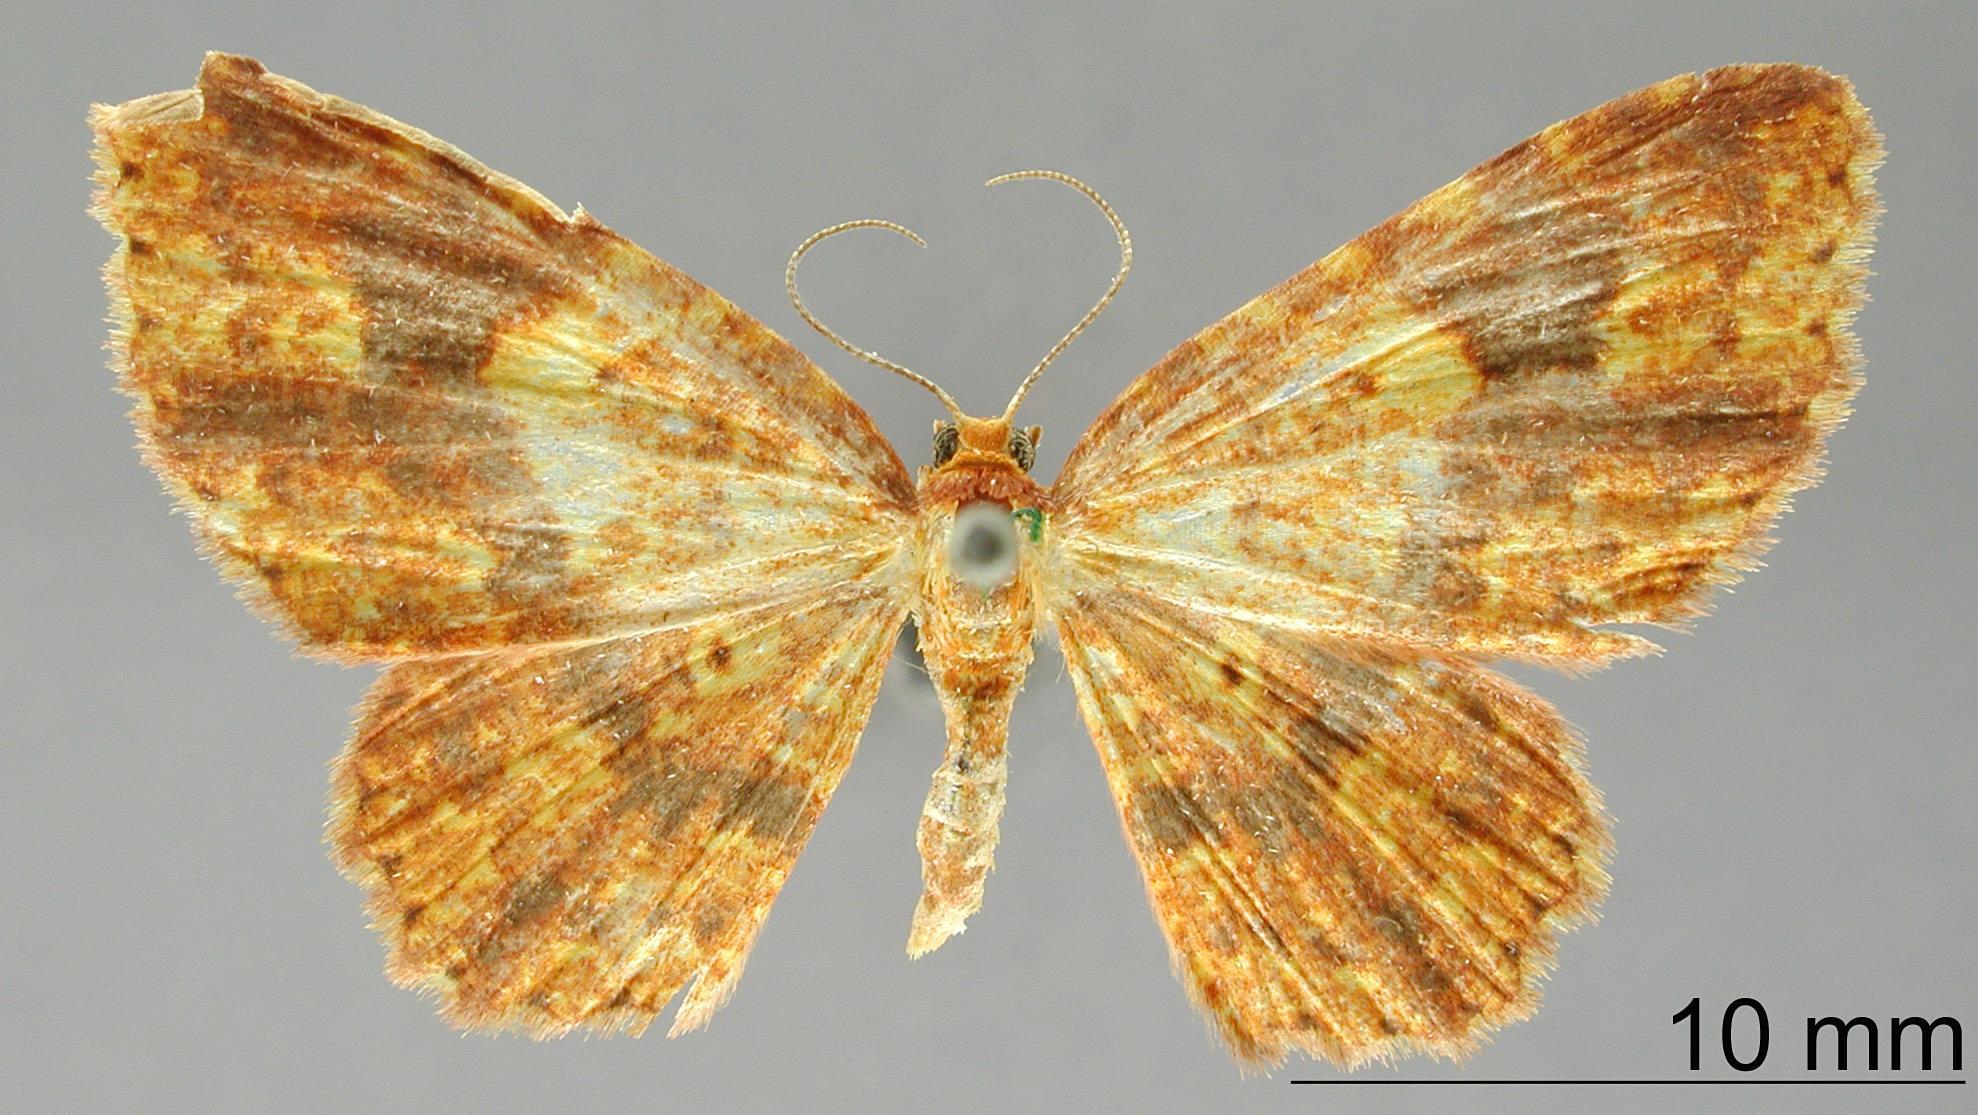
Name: Cambogia lavinia
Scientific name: Cambogia lavinia Schaus, 1912
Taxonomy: Animalia, Arthropoda, Insecta, Lepidoptera, Geometridae, Larentiinae
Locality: Volcan Turrialba, Costa Rica